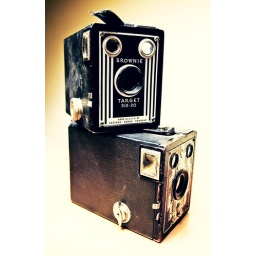
My 620s under a simple desk lamp